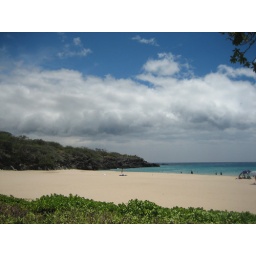
Hapuna had the finest sand and bluest water ever. Dream like in fact.